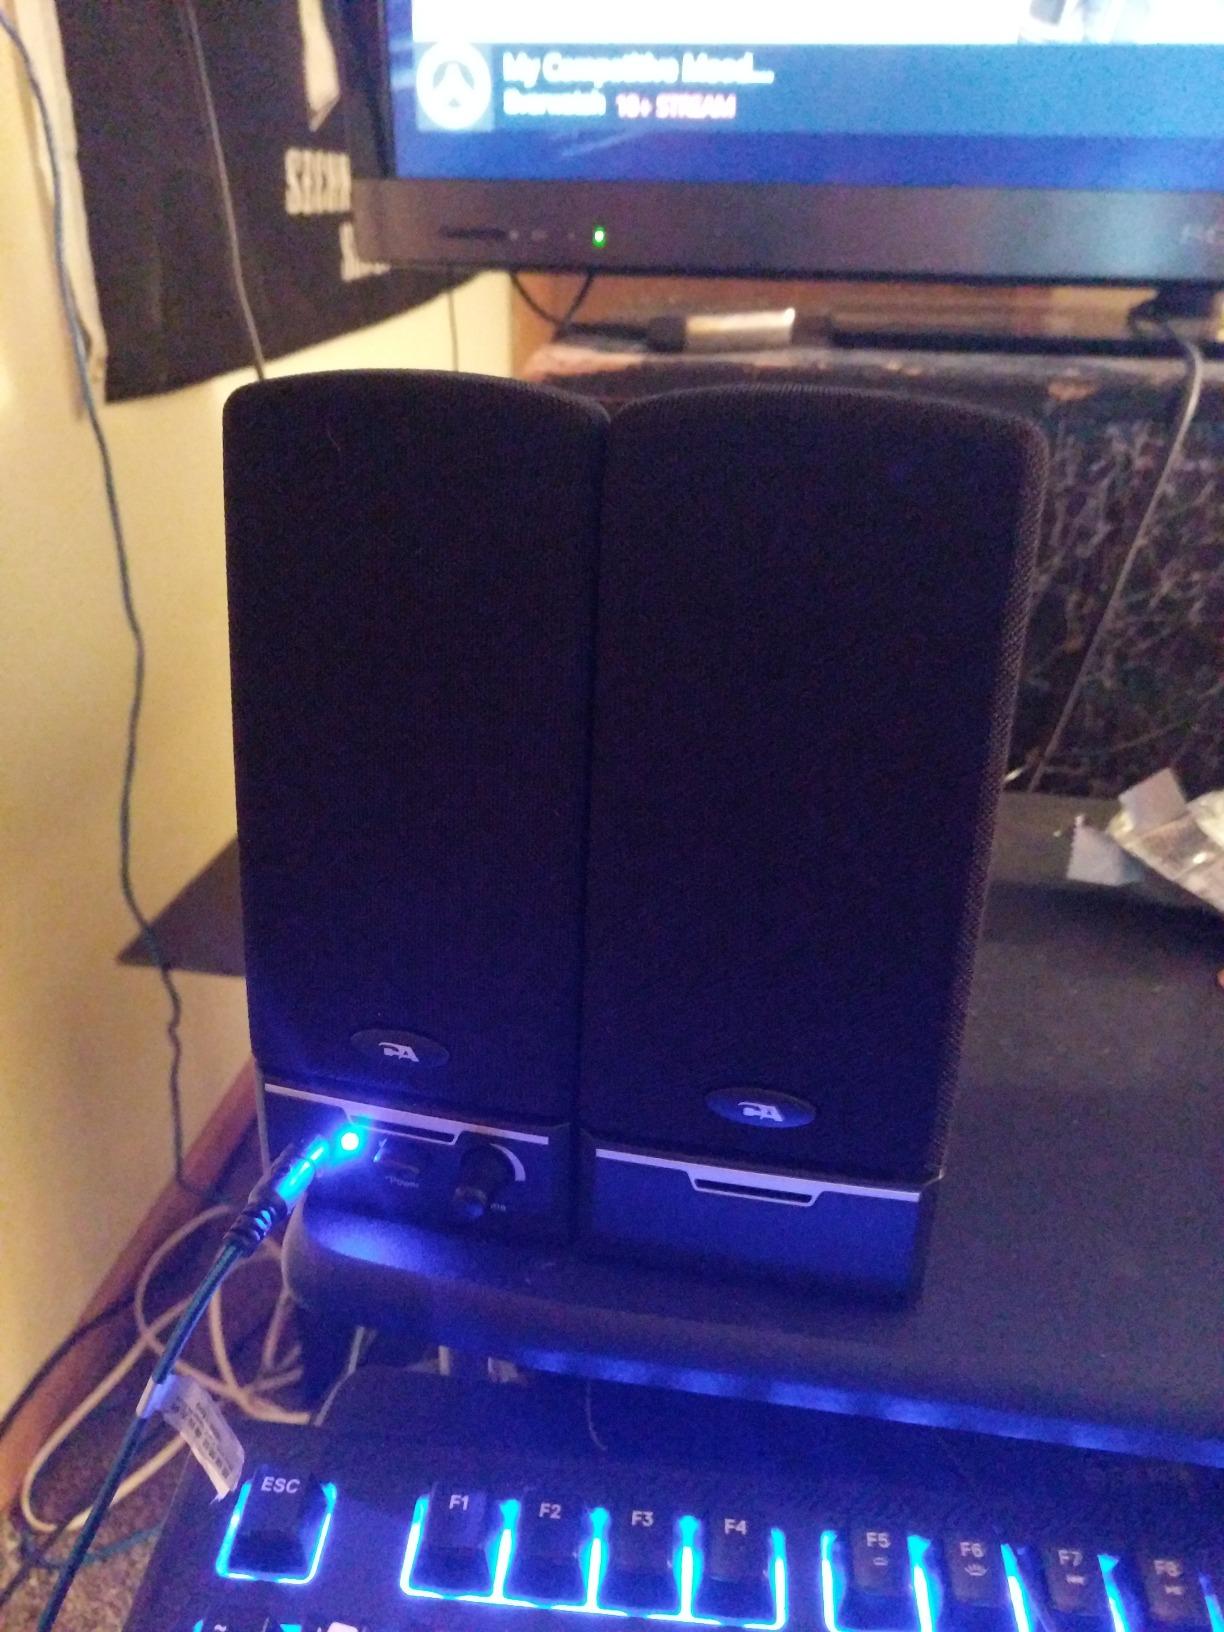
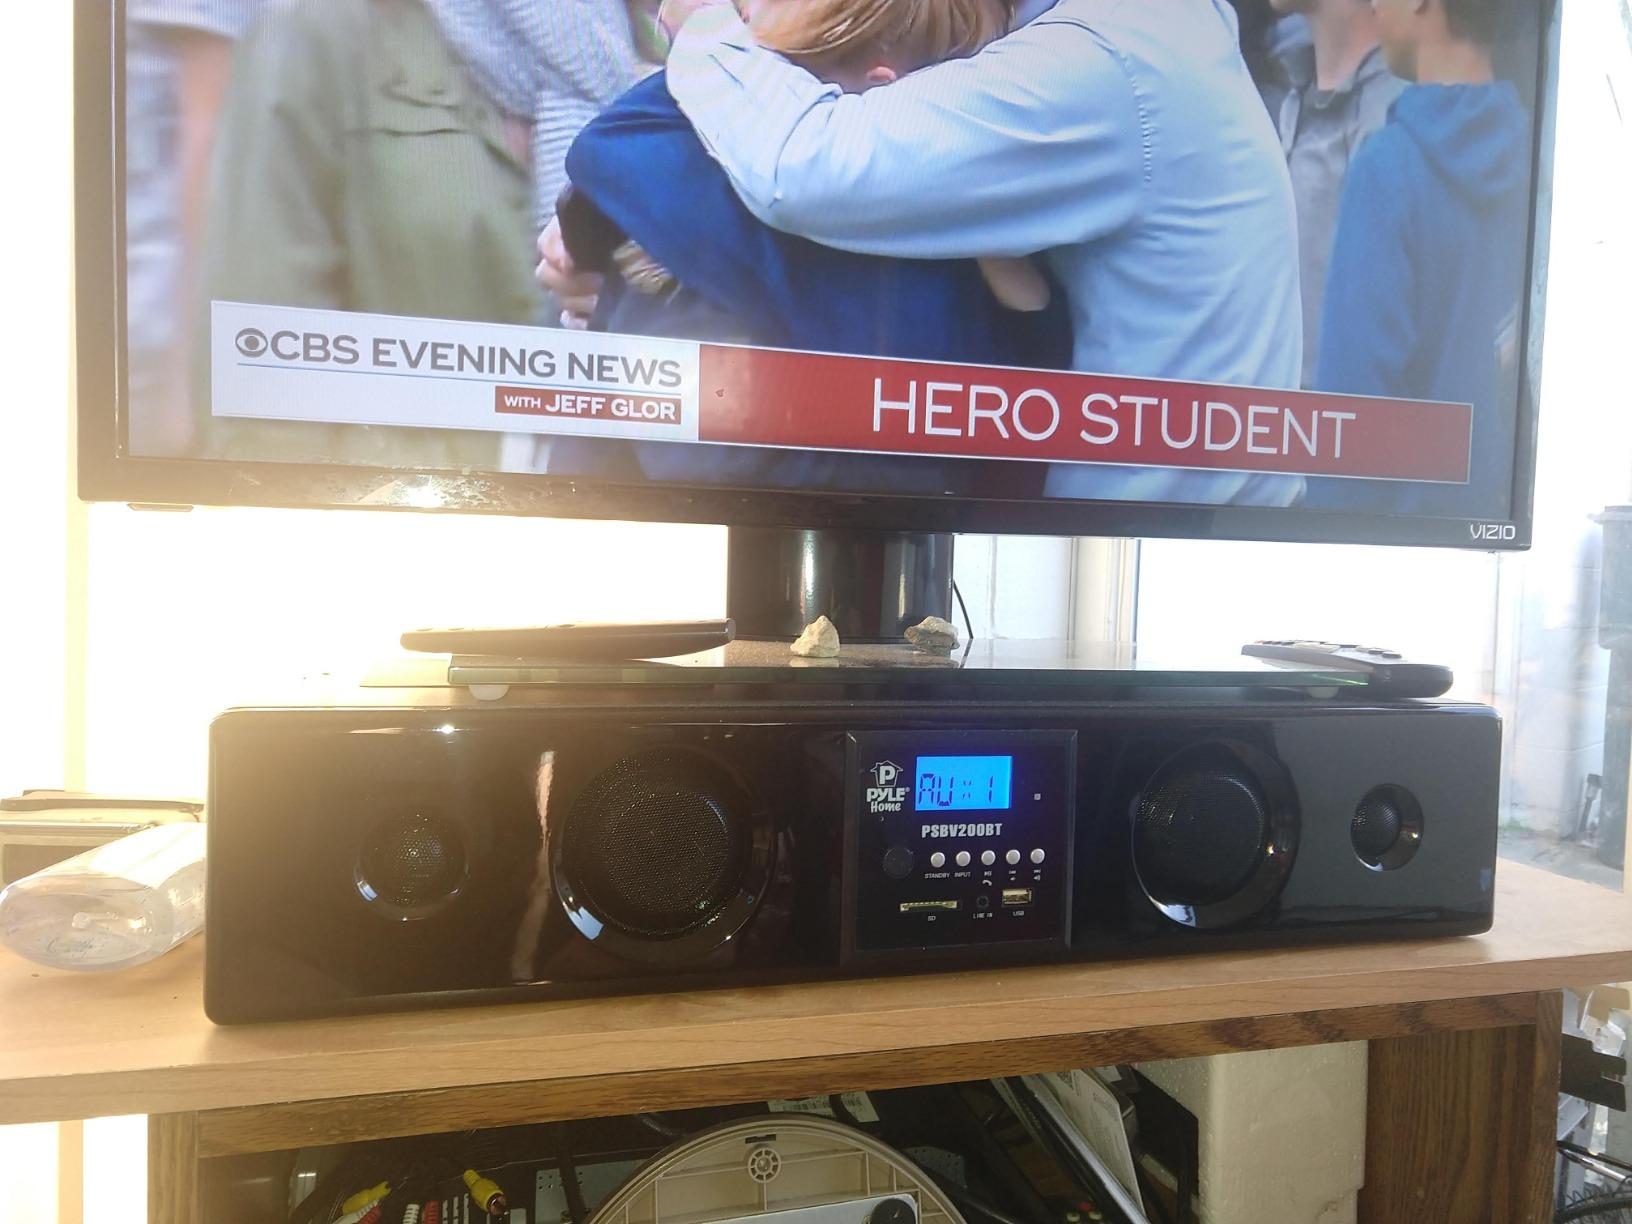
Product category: speaker
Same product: no